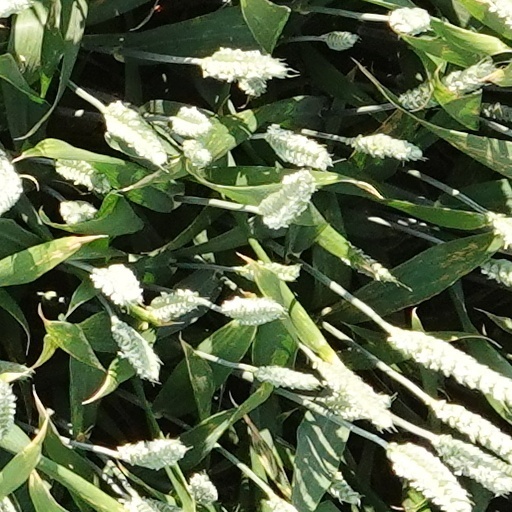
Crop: wheat